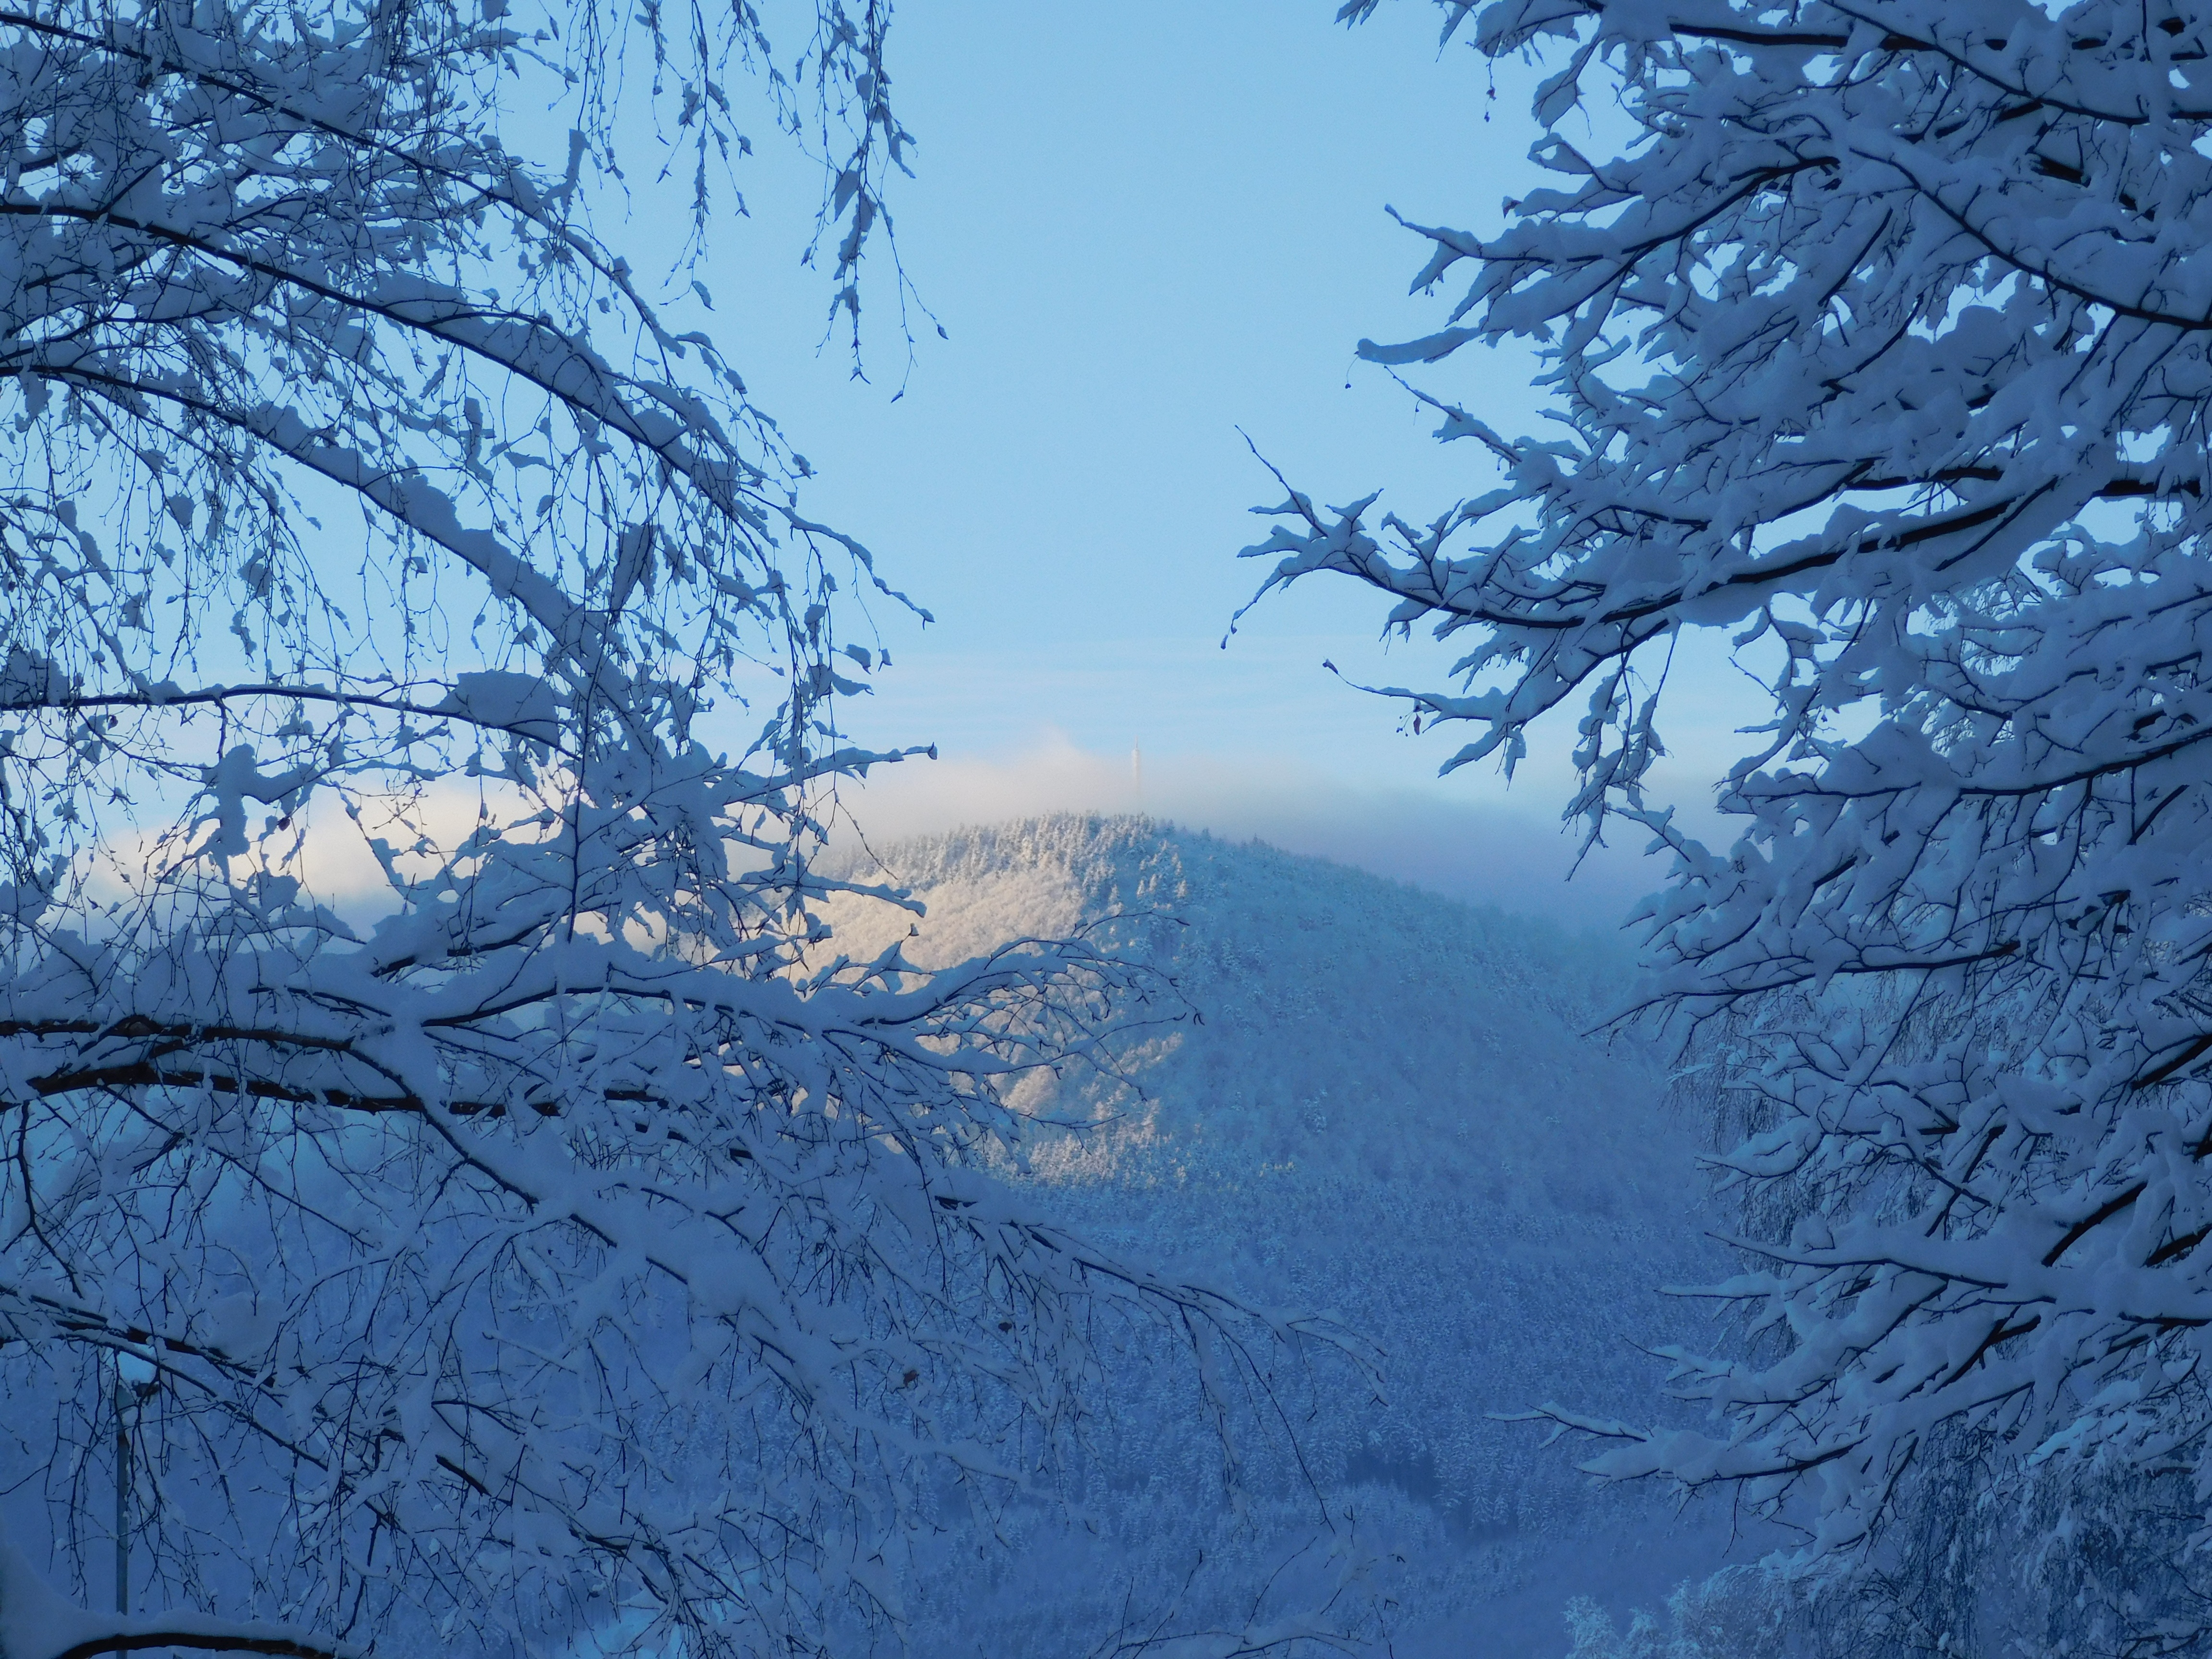
landscape, tree, nature, forest, branch, mountain, snow, winter, sky, view, frost, mountain range, heaven, weather, snowy, season, ridge, clouds, icing, mountains, branches, czech republic, freezing, atmospheric phenomenon, woody plant, mountainous landforms, radho